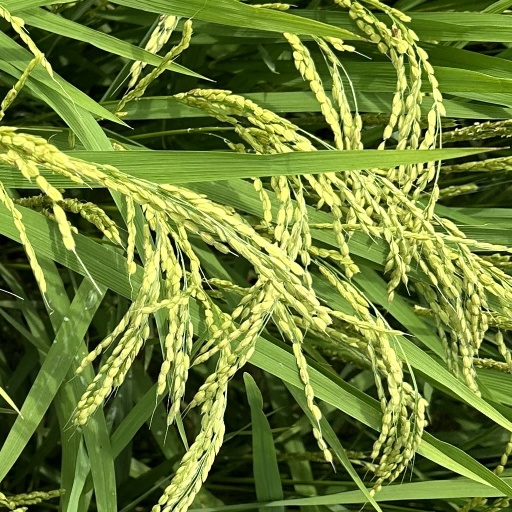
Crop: rice